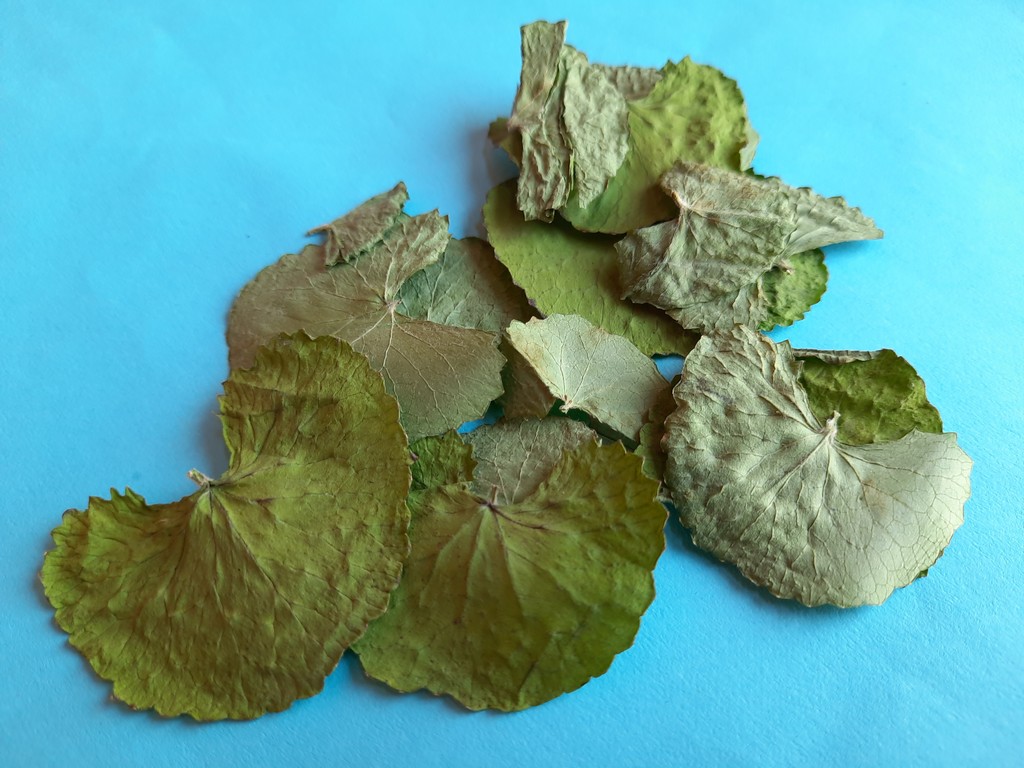
Label: Dried